Bergen Beach, Brooklyn

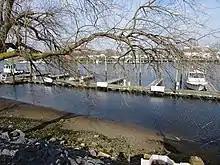
Marina in Bergen Beach

In the late 1880s, vaudeville theater manager Percy G. Williams partnered with Thomas Adams, the chewing gum magnate, to buy of marshland on Bergen Island. The island was sold to the Germania Real Estate and Improvement Company in 1892. It quickly laid out streets between Avenues T and Z, east of present-day East 70th Street.